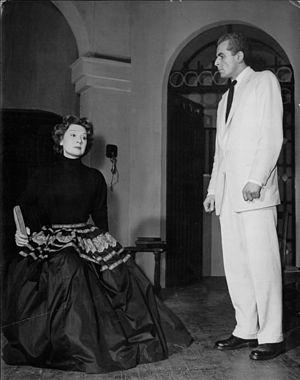
Edwige Feuillère et René Arrieu dans ""La liberté est un dimanche"" en Janvier 1953 - Tournées Théâtrale France-Monde Production"
René Arrieu est un comédien français, sociétaire de la Comédie-Française, né le 22 mars 1924 à Paris où il est mort le 6 juin 1982.